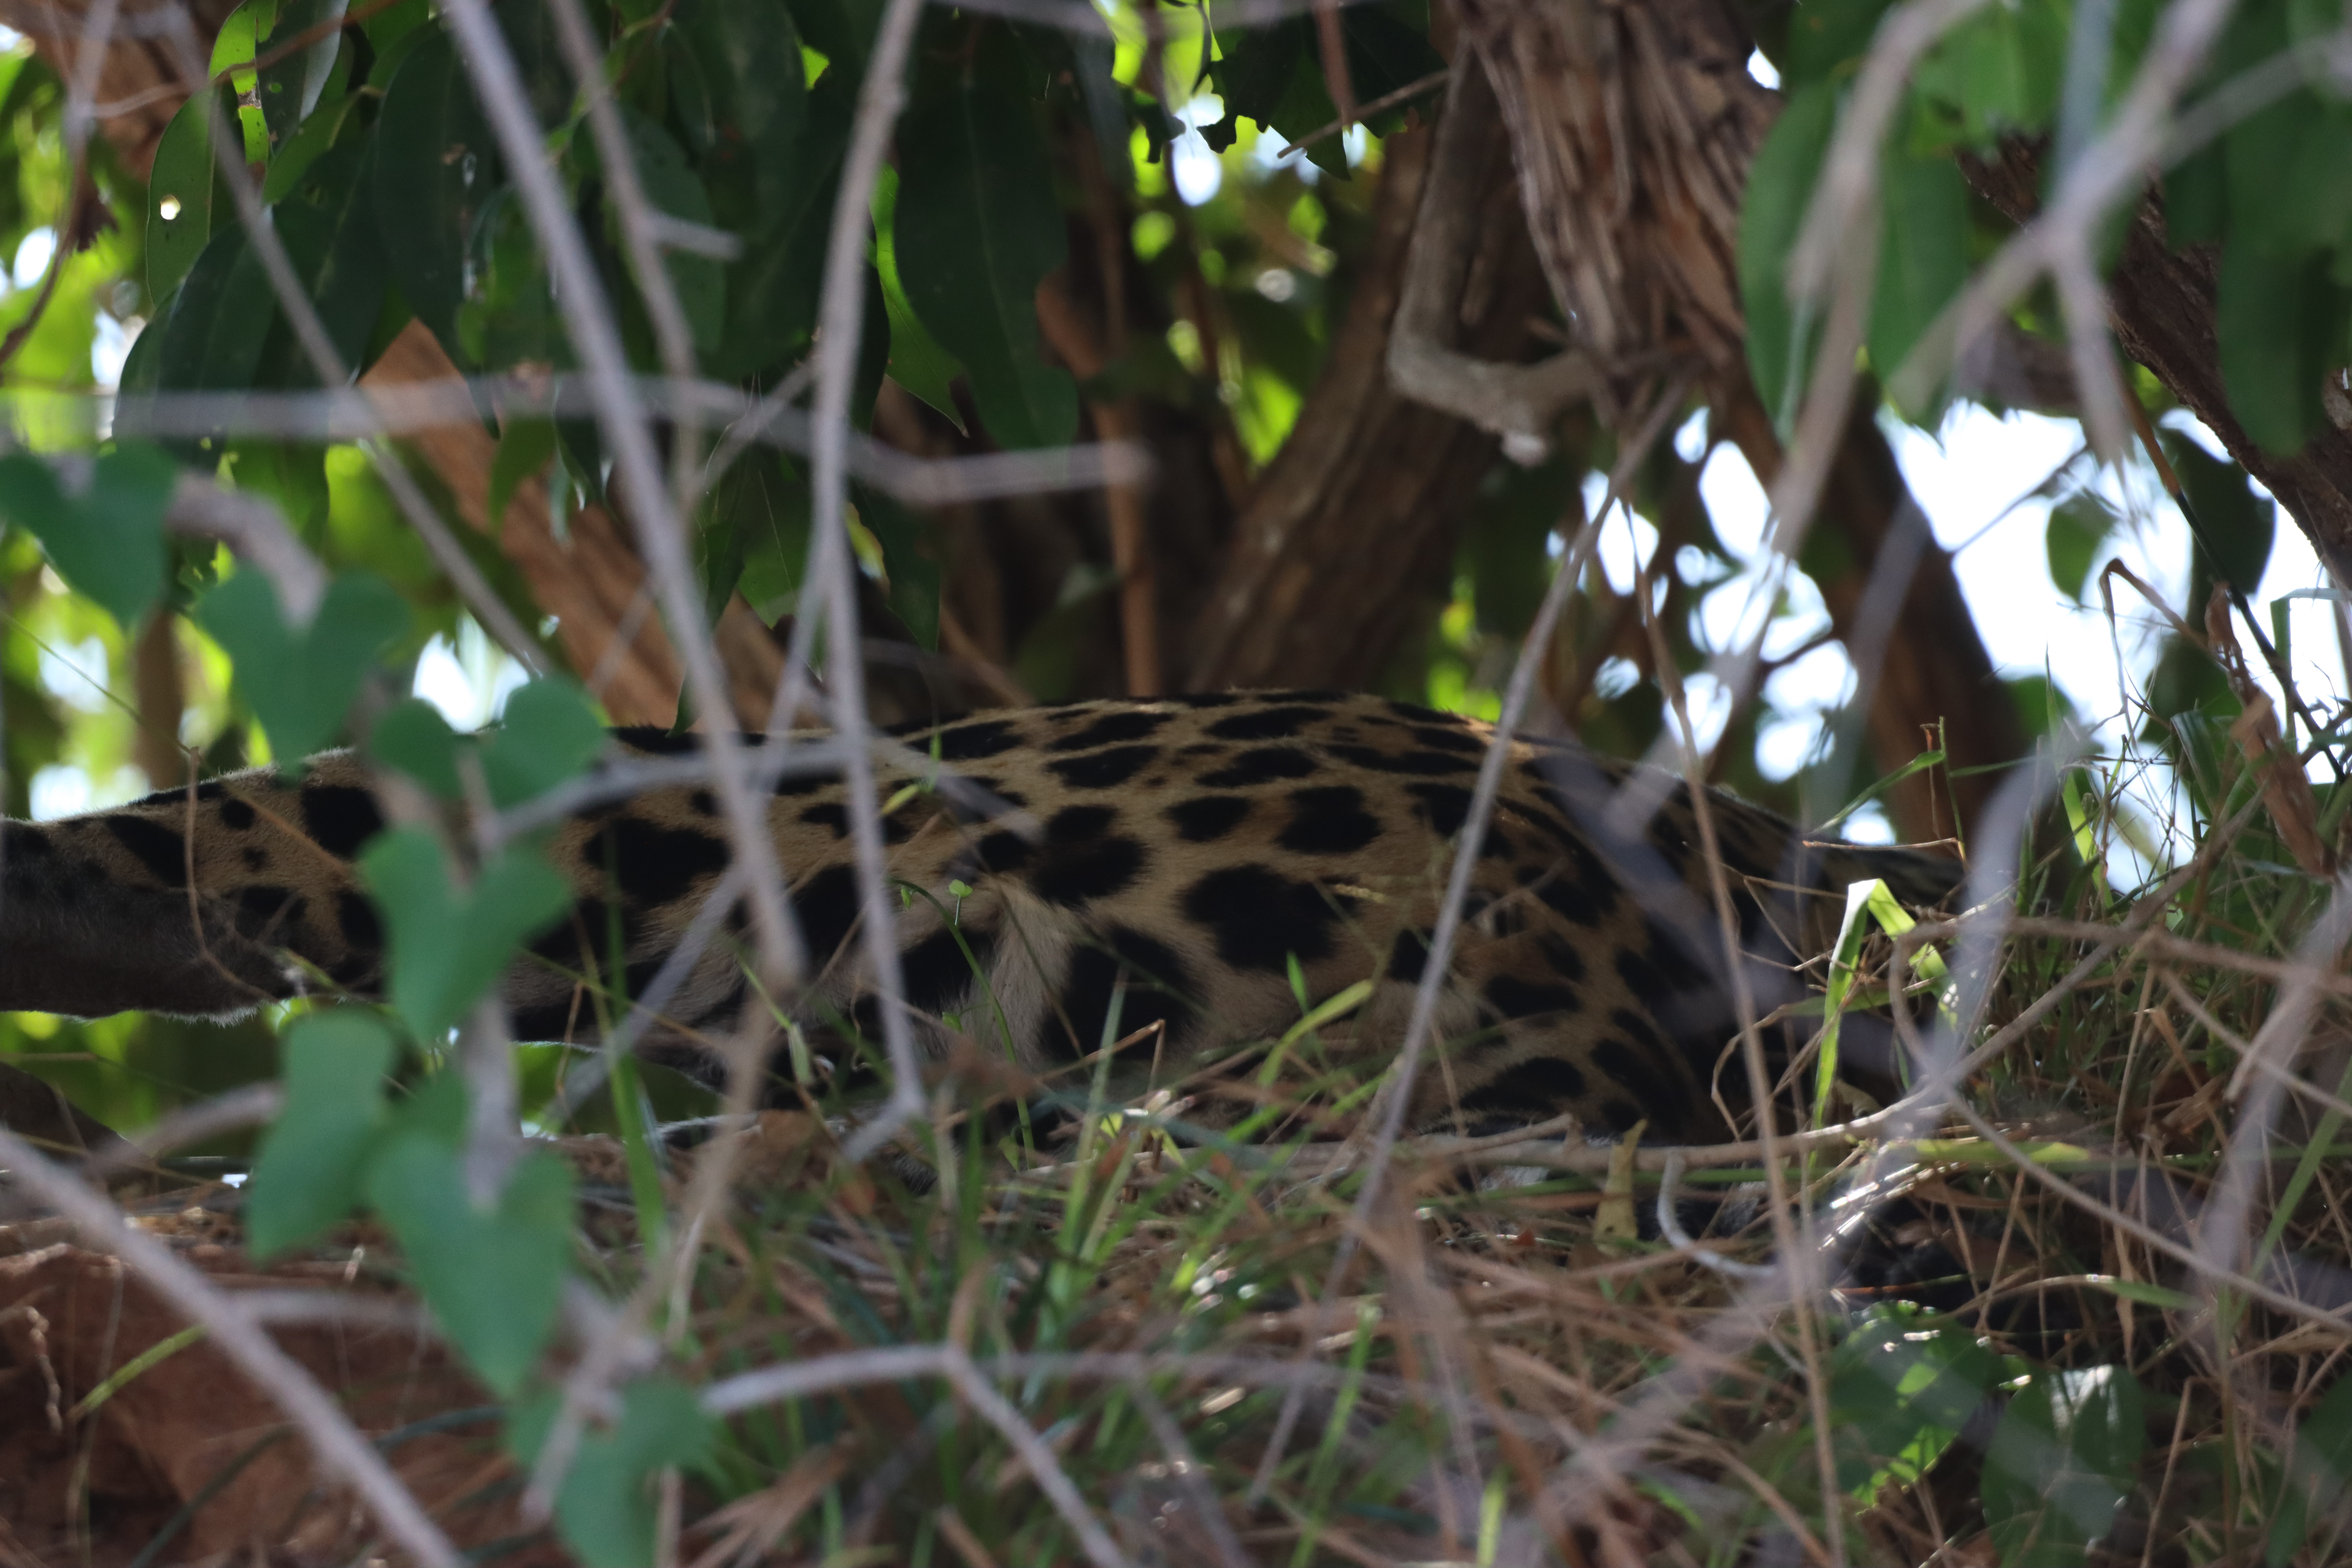
Jaguar: Apeiara